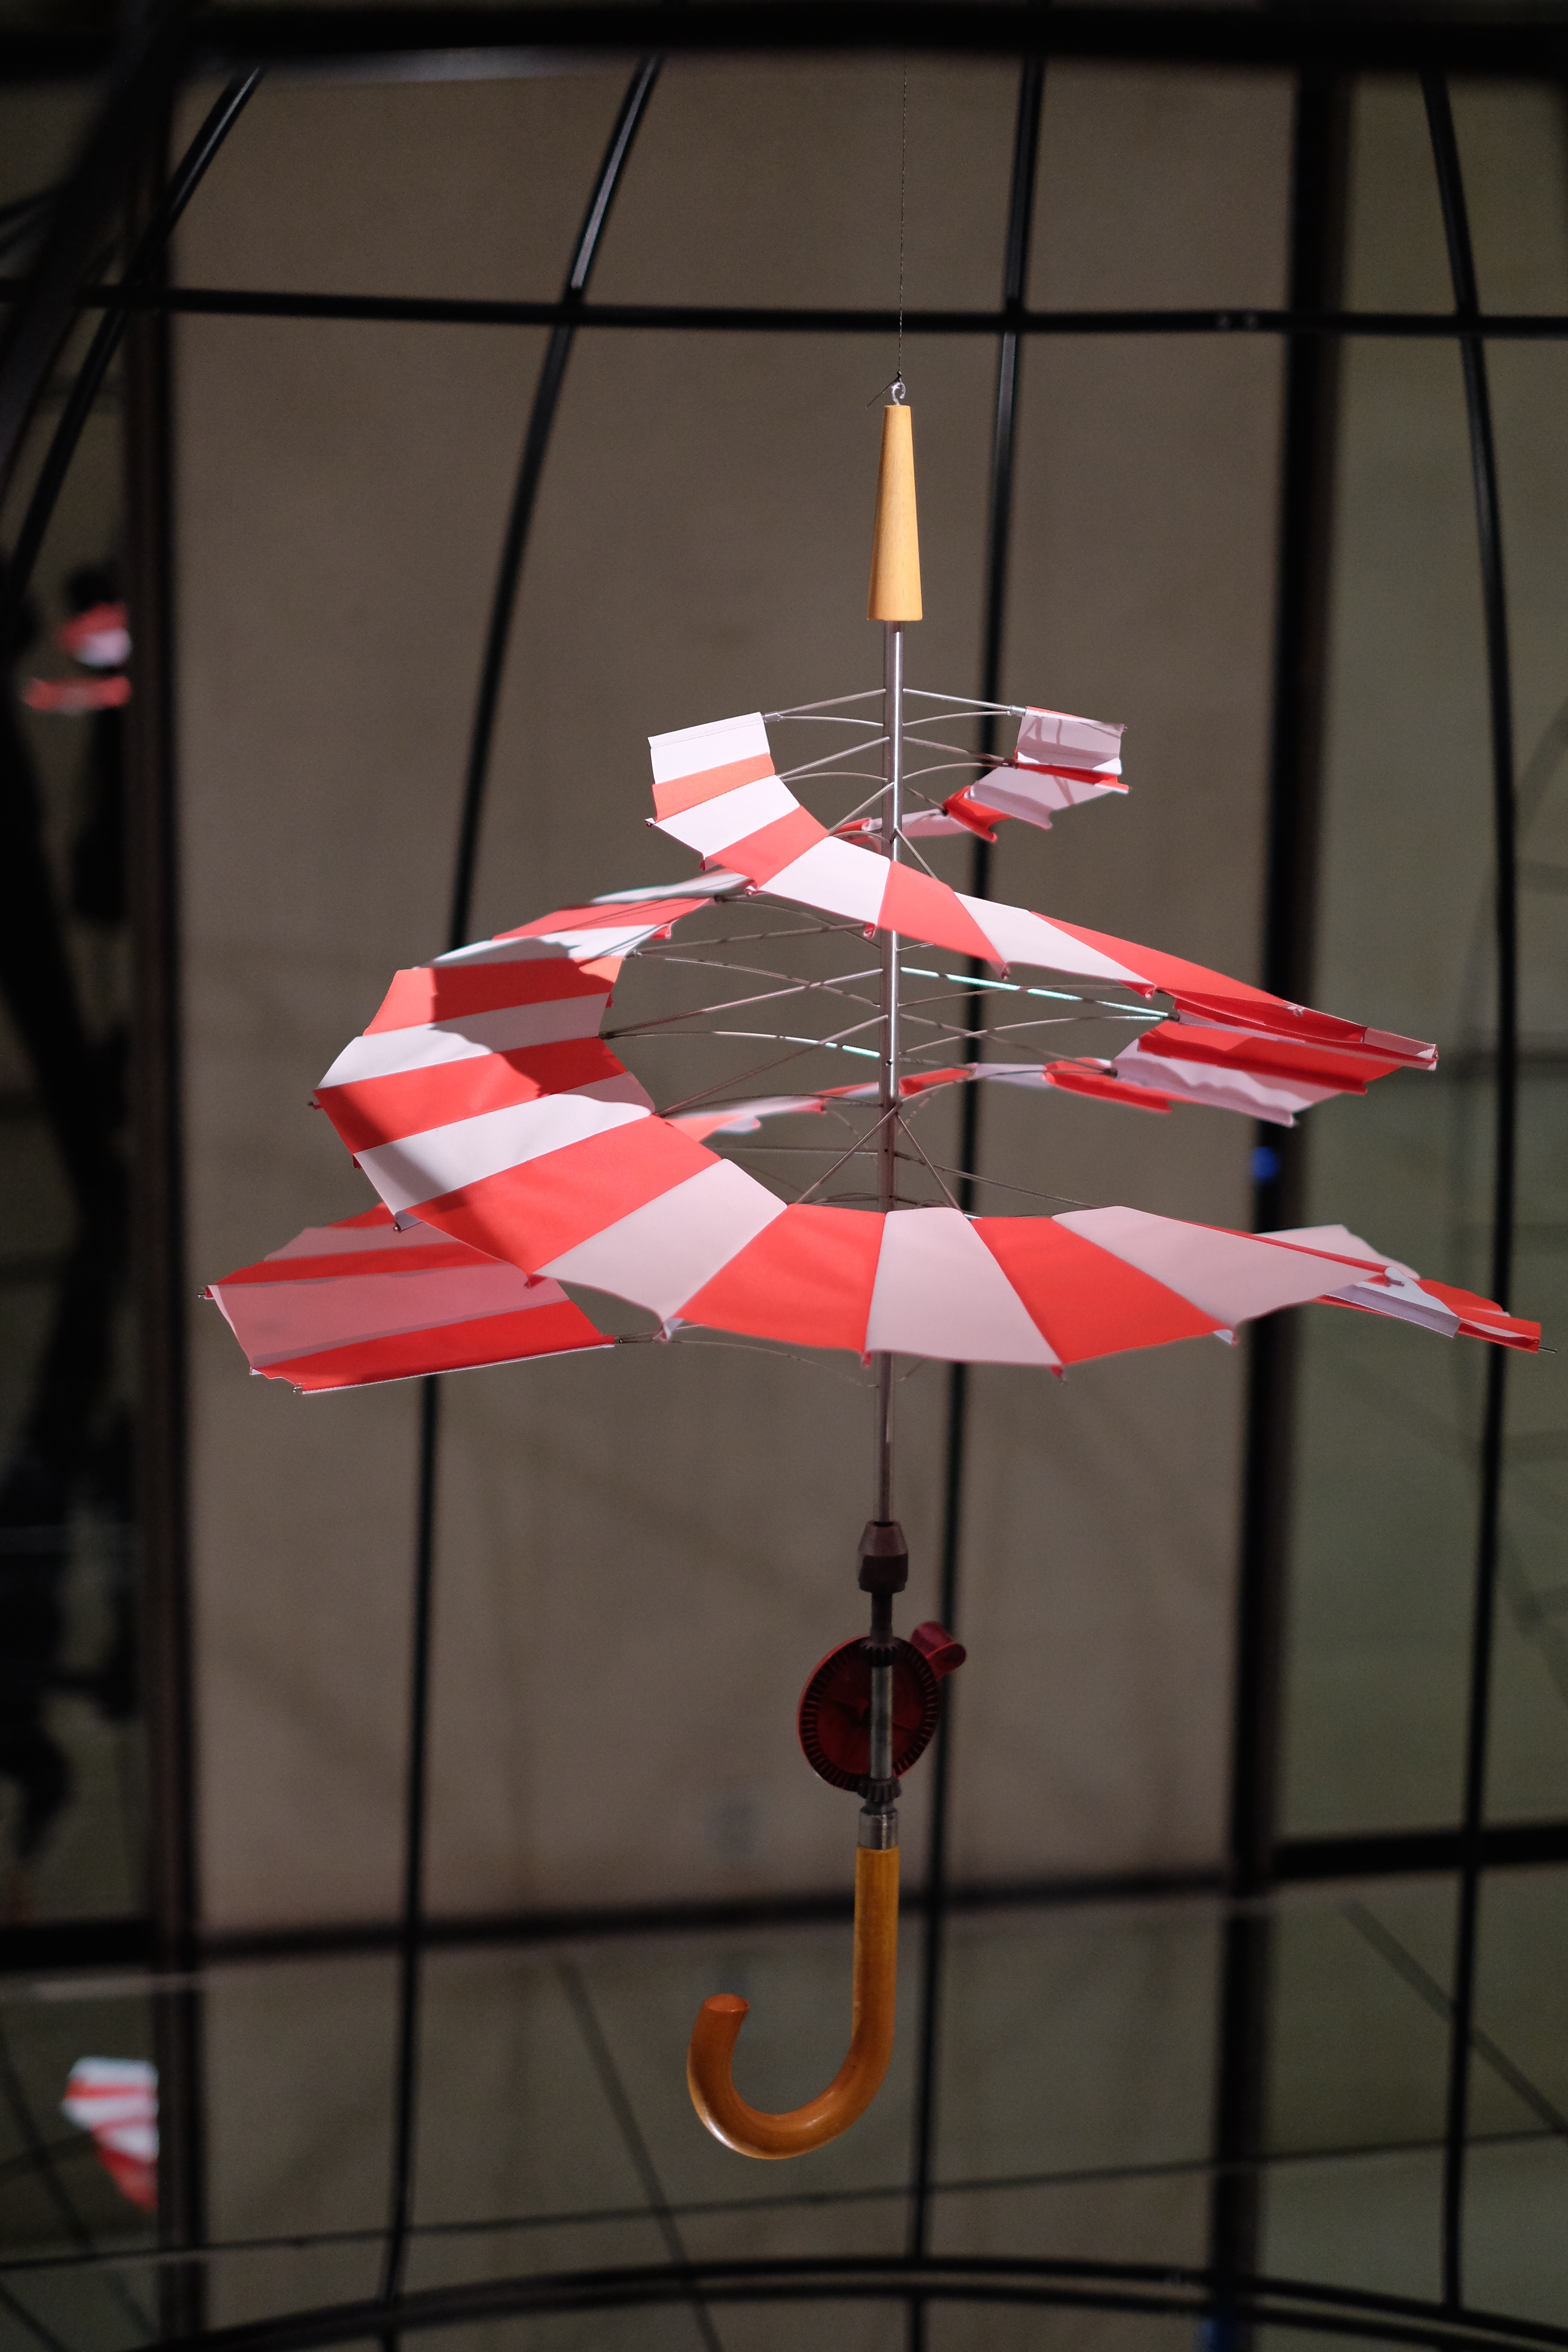
light, flower, glass, red, color, lighting, toy, shape